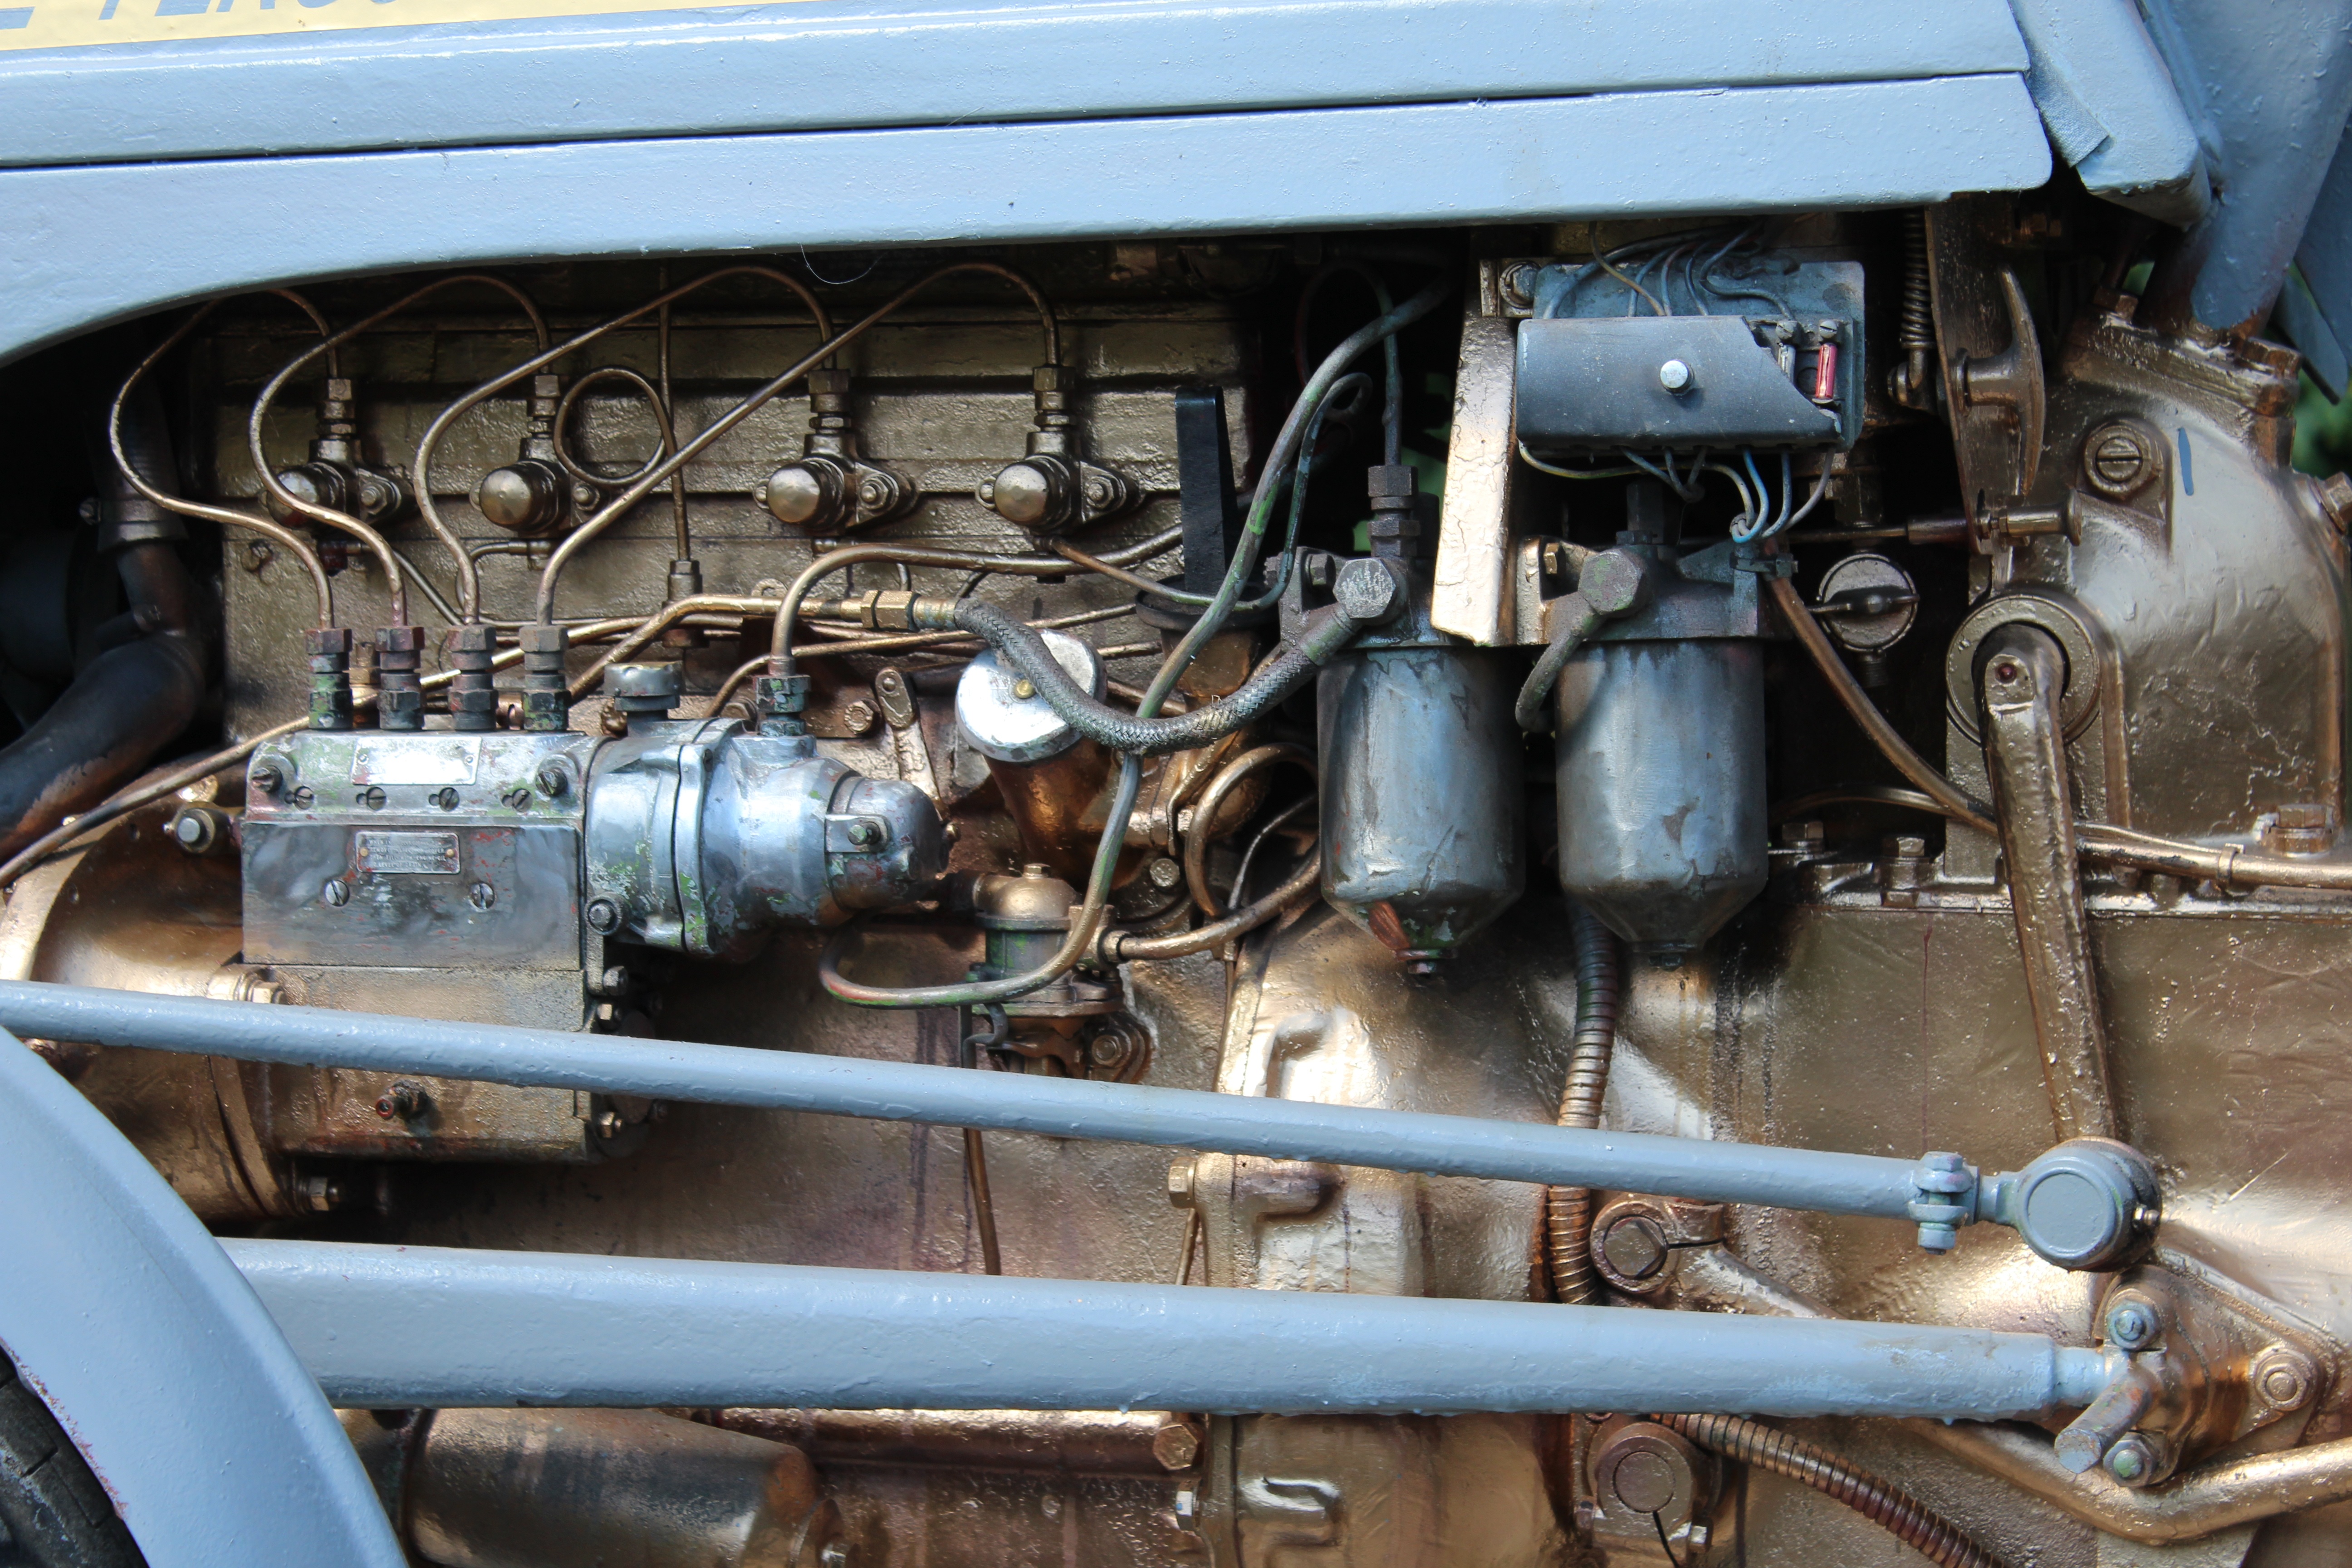
car, vehicle, motor vehicle, vintage car, engine, motor, sedan, oldtimer, land vehicle, automobile make, luxury vehicle, family car, engine block, tractor engine